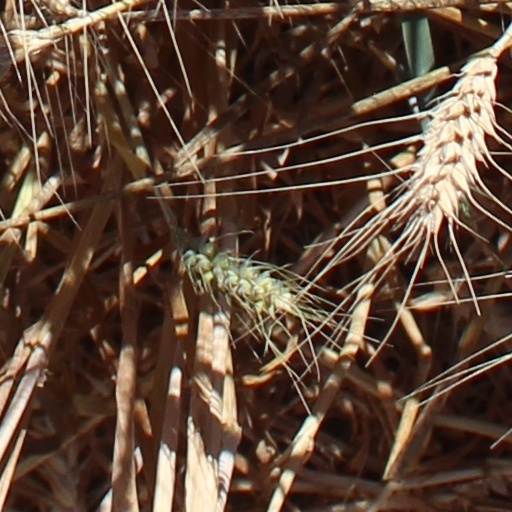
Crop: wheat